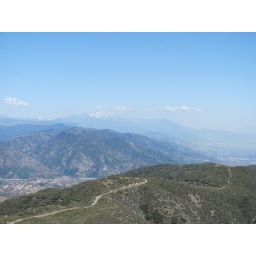
I think that's Boy Scout mountain back there and a jeep road in the foreground